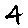
Label: 4